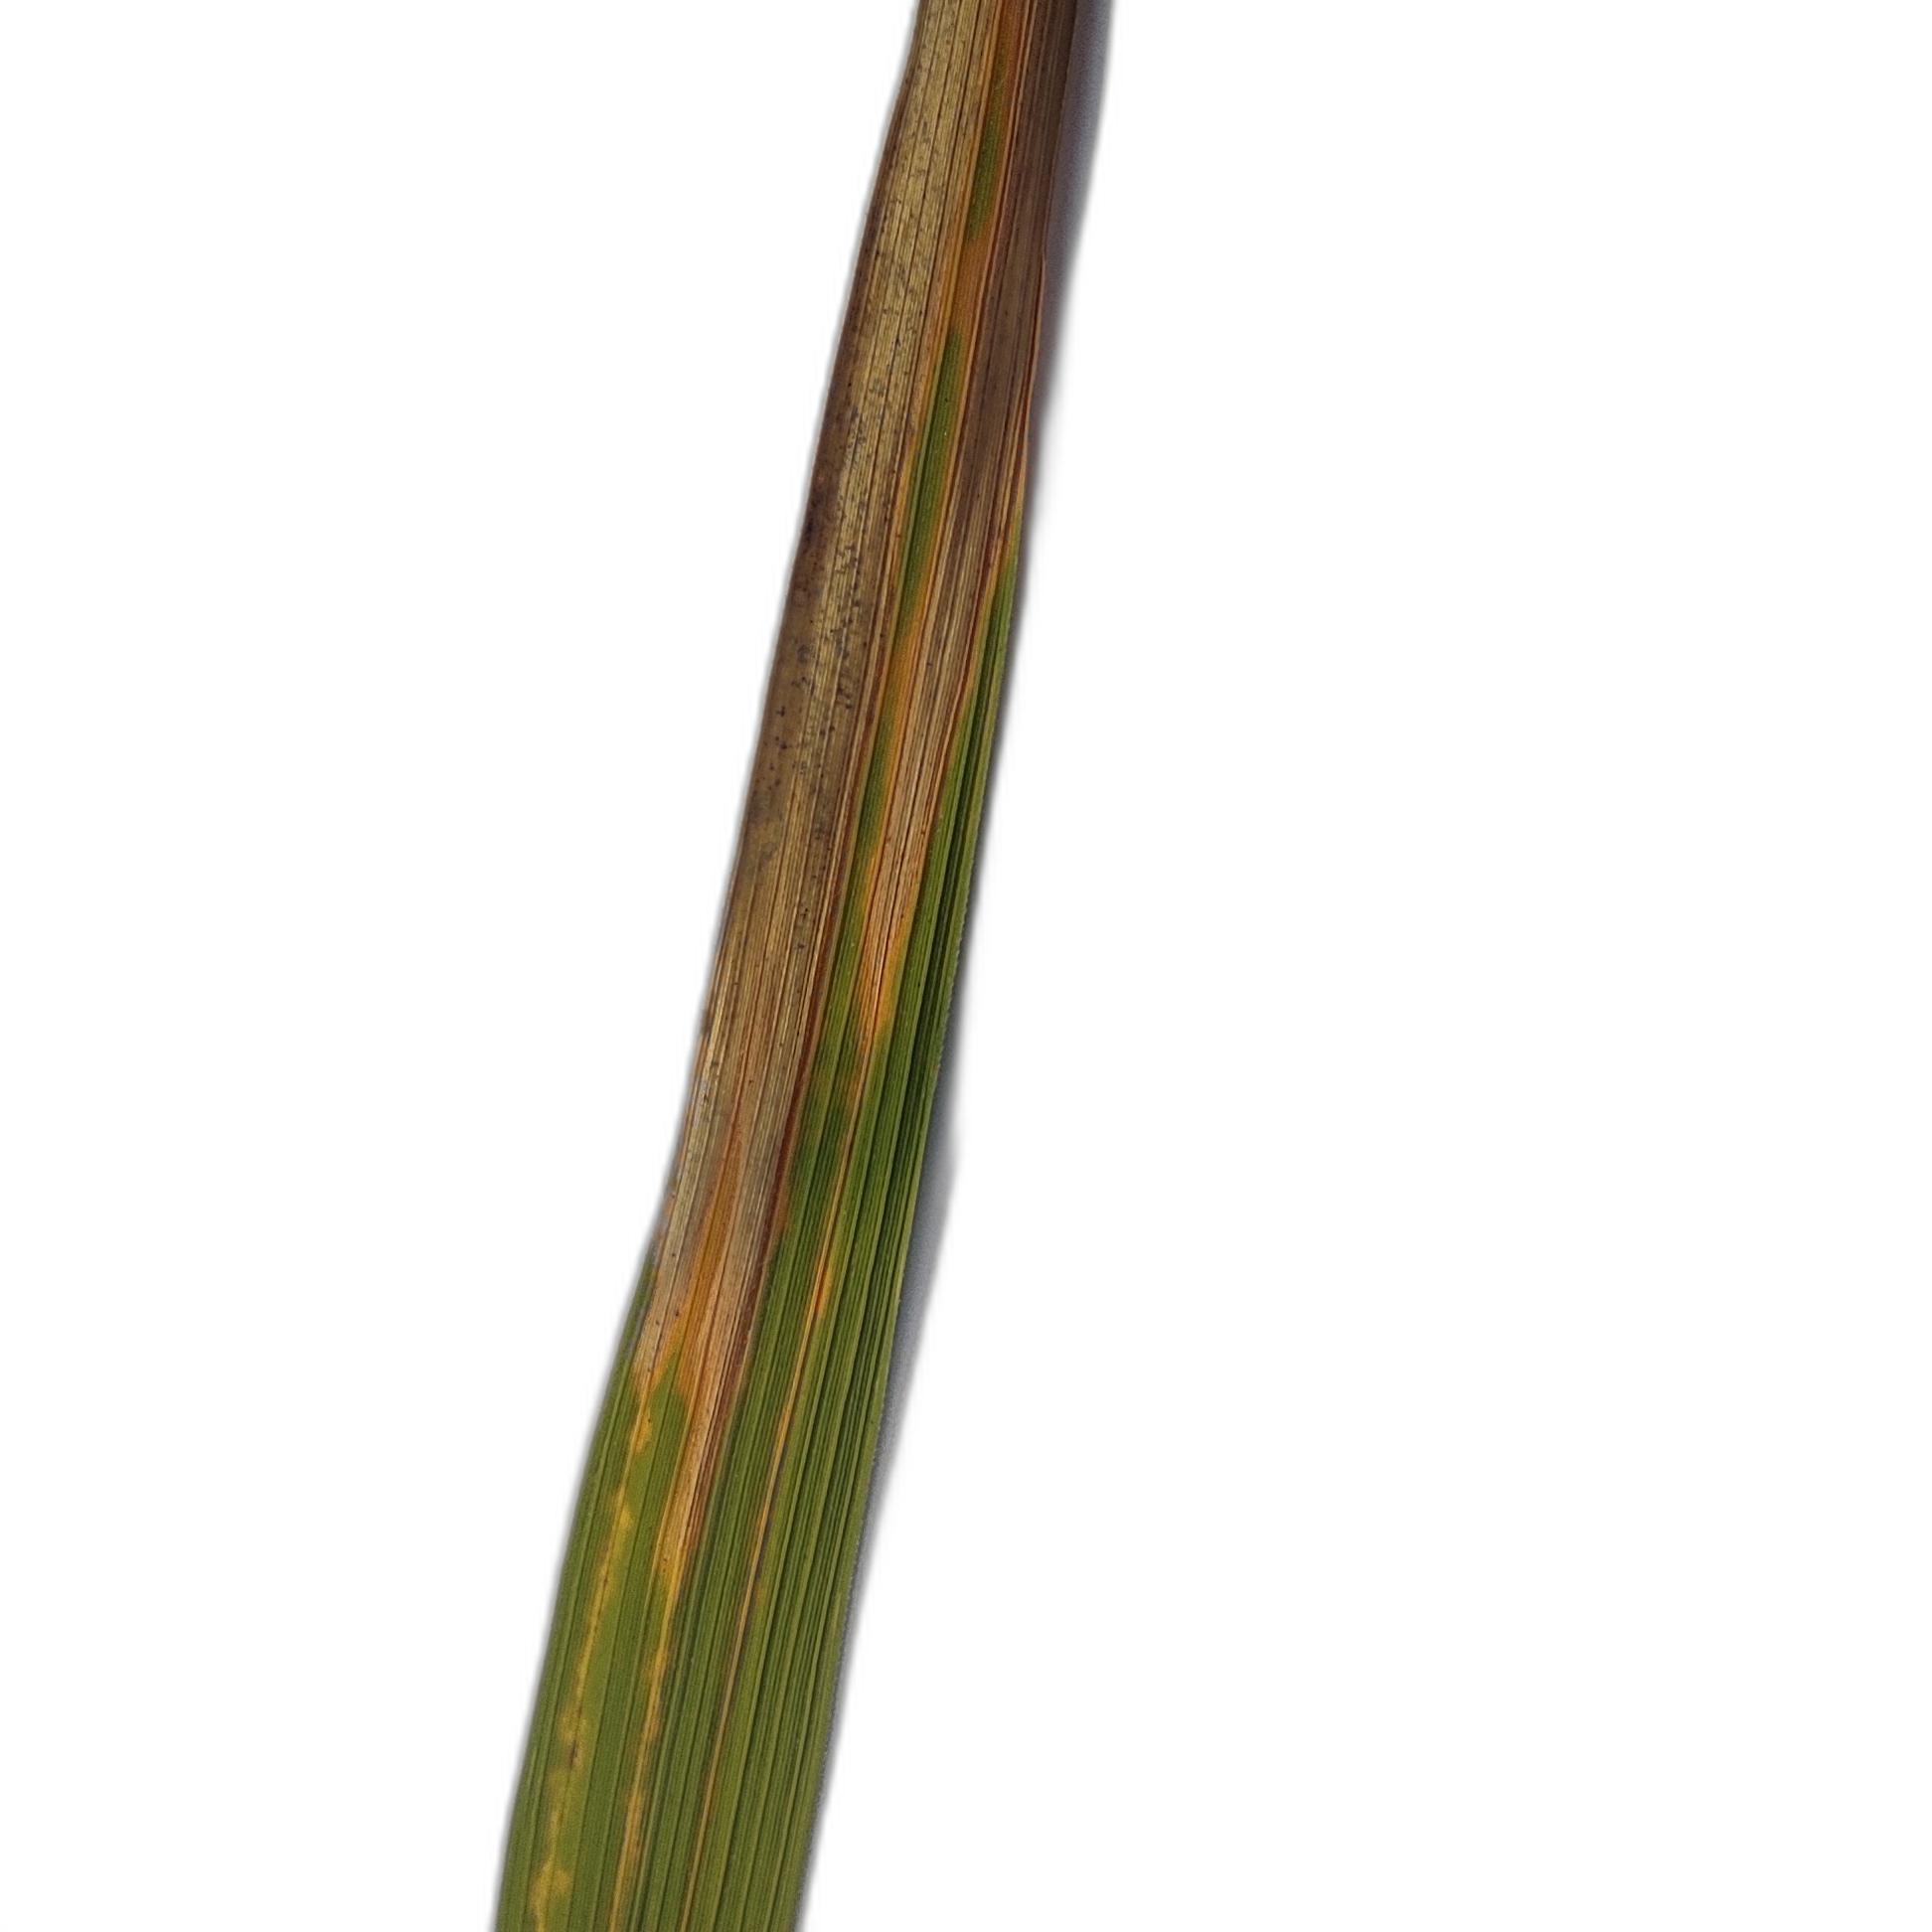
Label: Leaf Scald